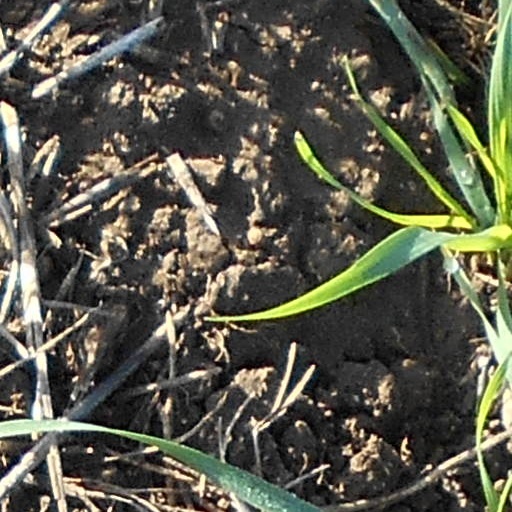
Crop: wheat